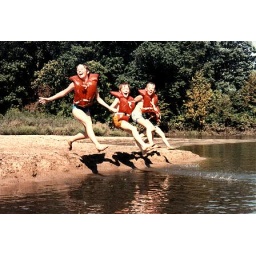
Kids jumping in to Wapsipincon river